Nasi kerabu

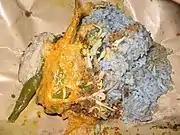
Fast-food portion of nasi kerabu in paper

All components of Nasi kerabu are laid out on one flat plate. A pile of rice is usually the central part of the "composition", but may also be located on the edge of the plate. Lettuce and other additives are laid out to the next rice, or in whole or in part - on top of it. This dish, like many other traditional Malaysian dishes, is often served with sambal. Sometimes - in particular, at a festive or restaurant serving - a nasi kerabu dish is decorated with fresh flowers of Clitoria ternatea.